Arab world

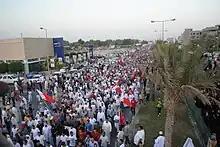
2011 Bahraini uprising

The Arab League was formed in 1945 to represent the interests of the Arabs, and especially to pursue the political unification of the Arab world, a project known as Pan-Arabism.